List of birds of Zambia

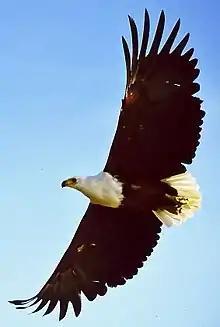
African fish-eagle, the national bird of Zambia

This is a list of bird species recorded in Zambia. The avifauna of Zambia include a total of 858 species, of which one is endemic, and one has been introduced by humans.